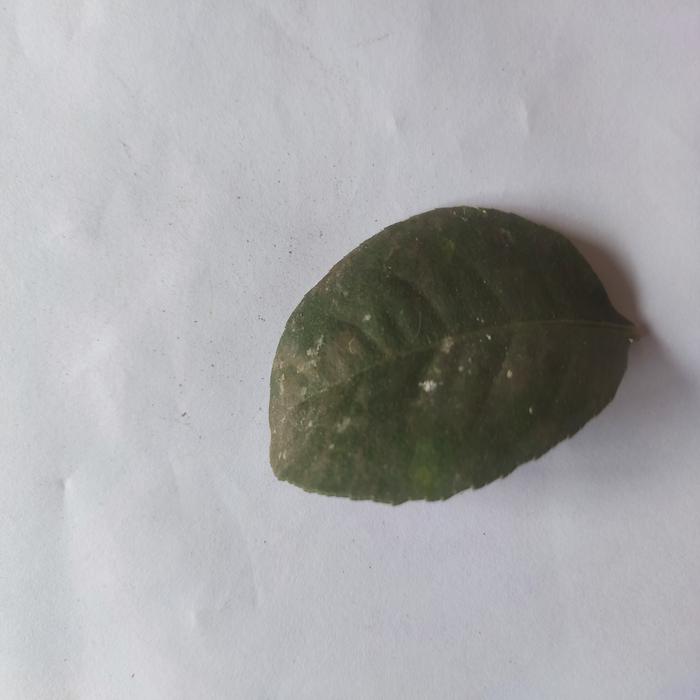
Crop: Lemon
Leaf condition: Sooty_Mold